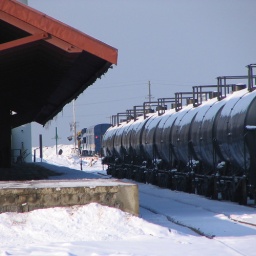
Looking West by the long red building, tankers and awaiting a tow and a fueled and running passenger rig awaiting people.